Deccan Traps

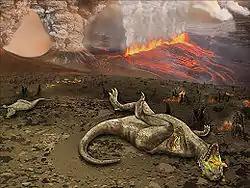

Although the Deccan Traps began erupting well before the impact, in a 2015 study it was proposed based on argon–argon dating that the impact may have caused an increase in permeability that allowed magma to reach the surface and produced the most voluminous flows, accounting for around 70% of the volume. The combination of the asteroid impact and the resulting increase in eruptive volume may have been responsible for the mass extinctions that occurred at the time that separates the Cretaceous and Paleogene periods, known as the K–Pg boundary. However this proposal has been questioned by other authors, who describe the suggestion as being "convenient interpretations based on superficial and cursory observations."